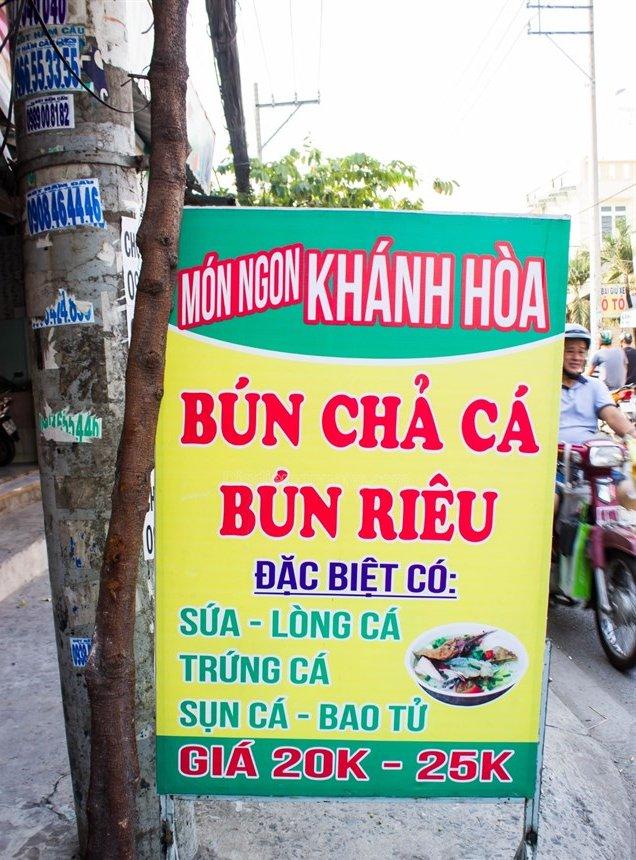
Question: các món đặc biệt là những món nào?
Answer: các món đặc biệt là những món sứa, lòng cá, trứng cá, sụn cá, bao tử